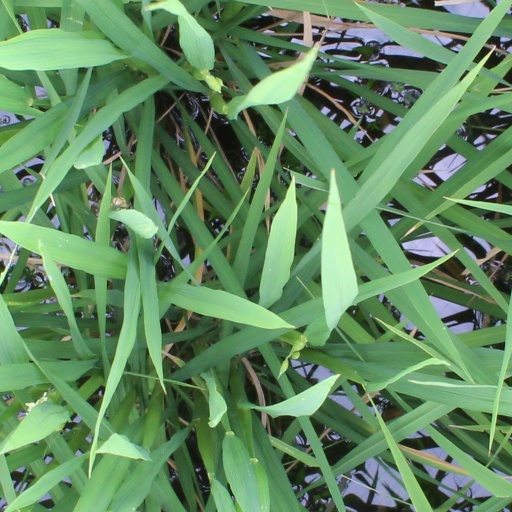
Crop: rice